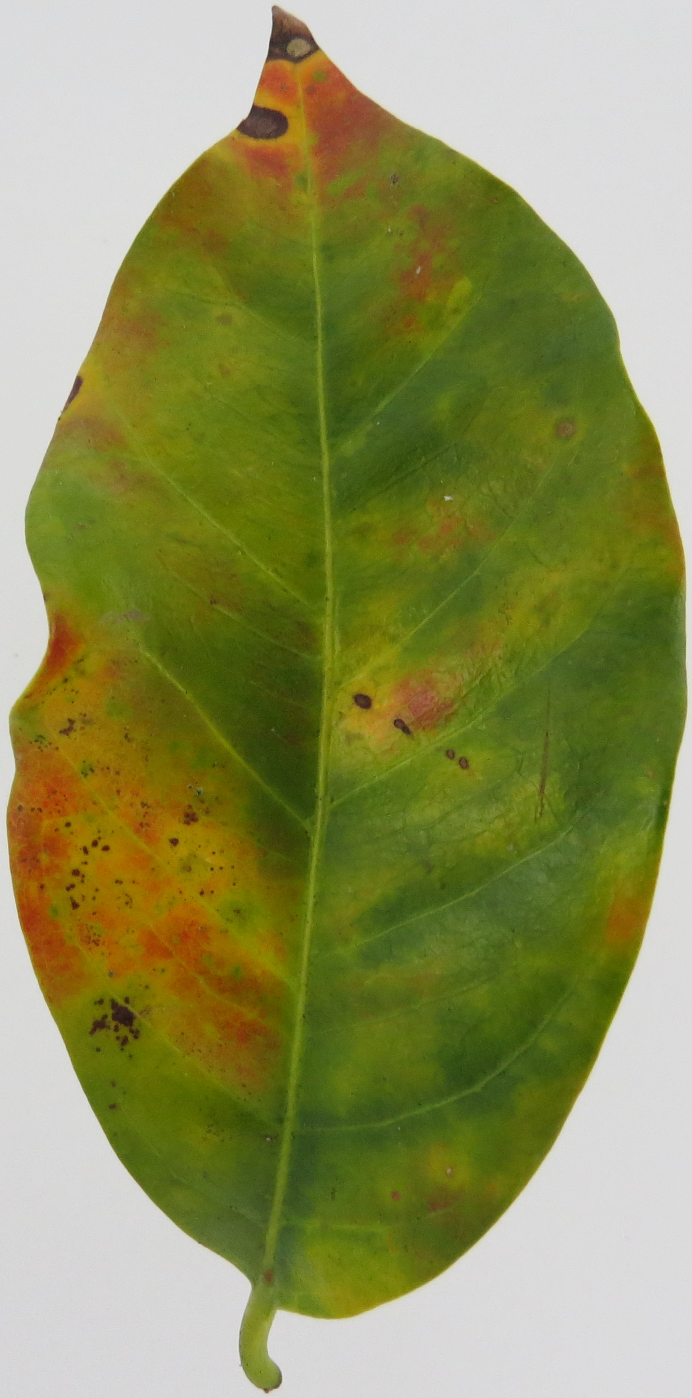
Label: phosphorus-P